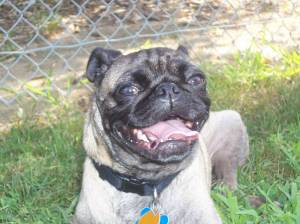
Animal: dog
Breed: pug